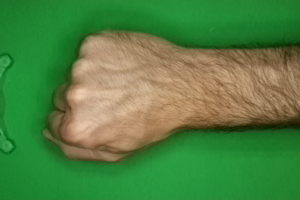
Label: rock